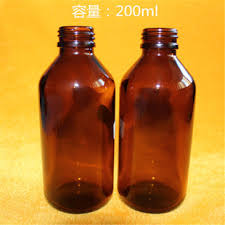
Waste category: glass